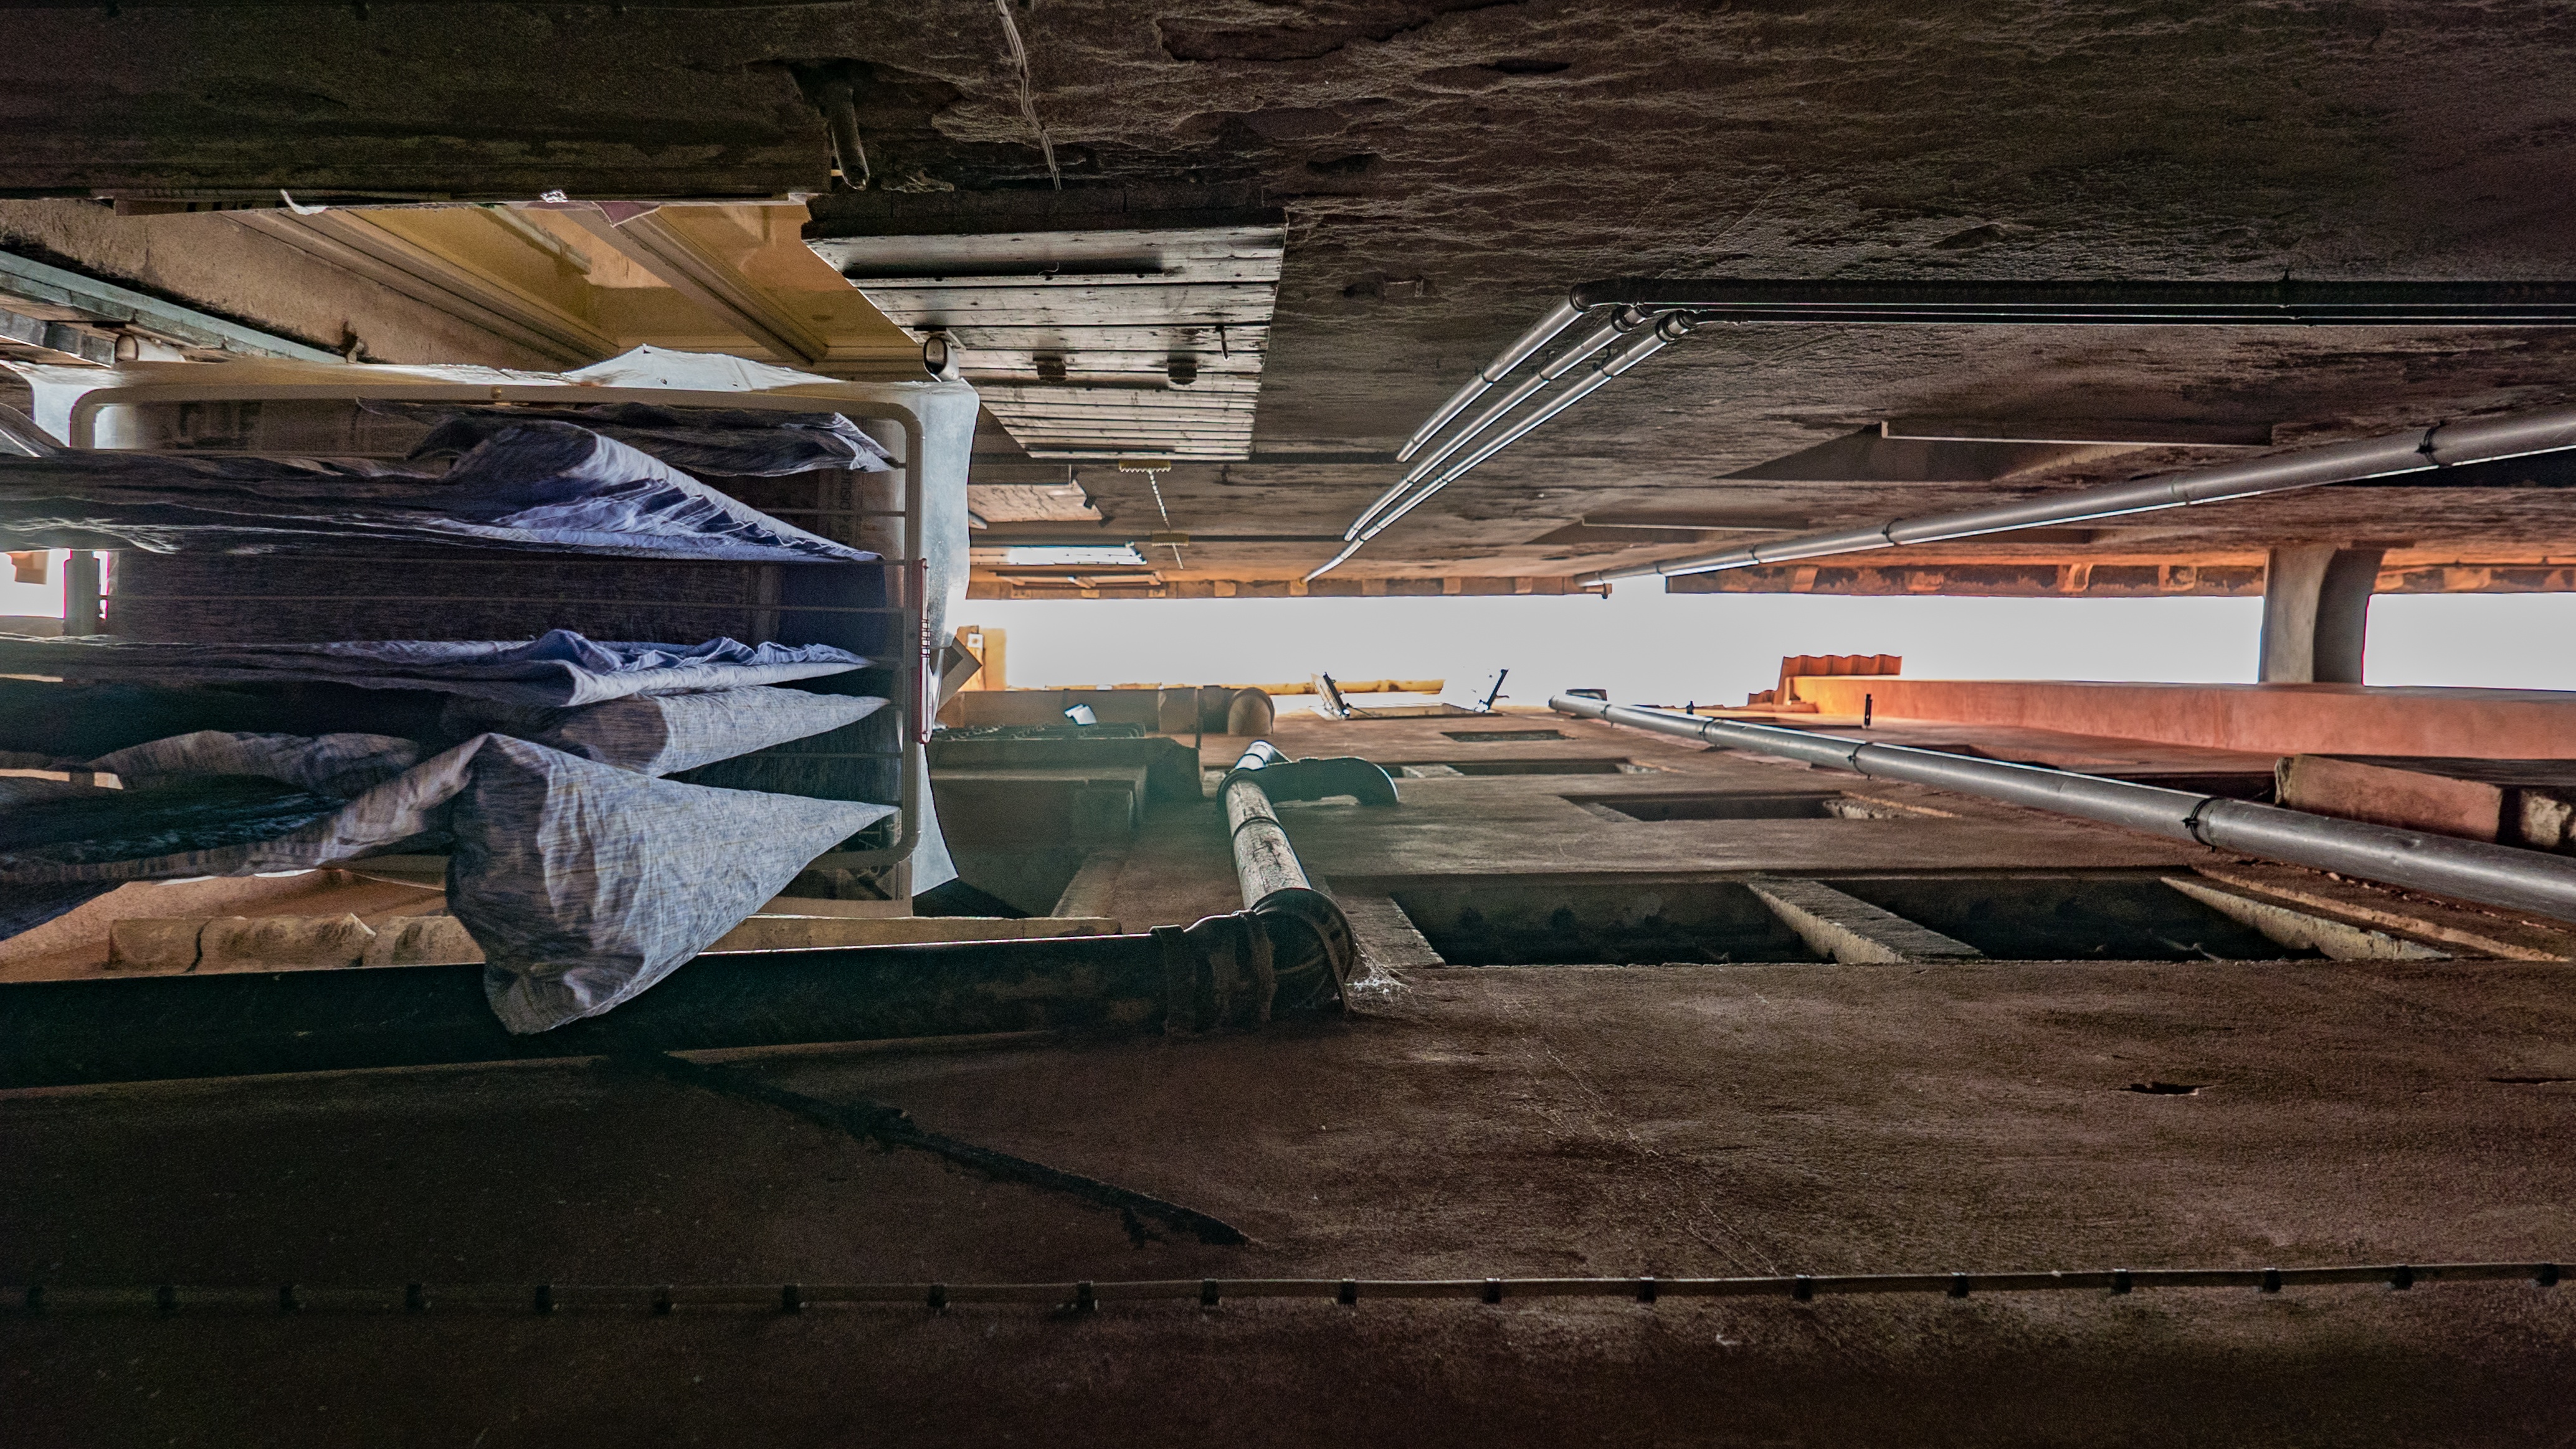
structure, wood, roof, beam, construction, vehicle, factory, industry, material, arena